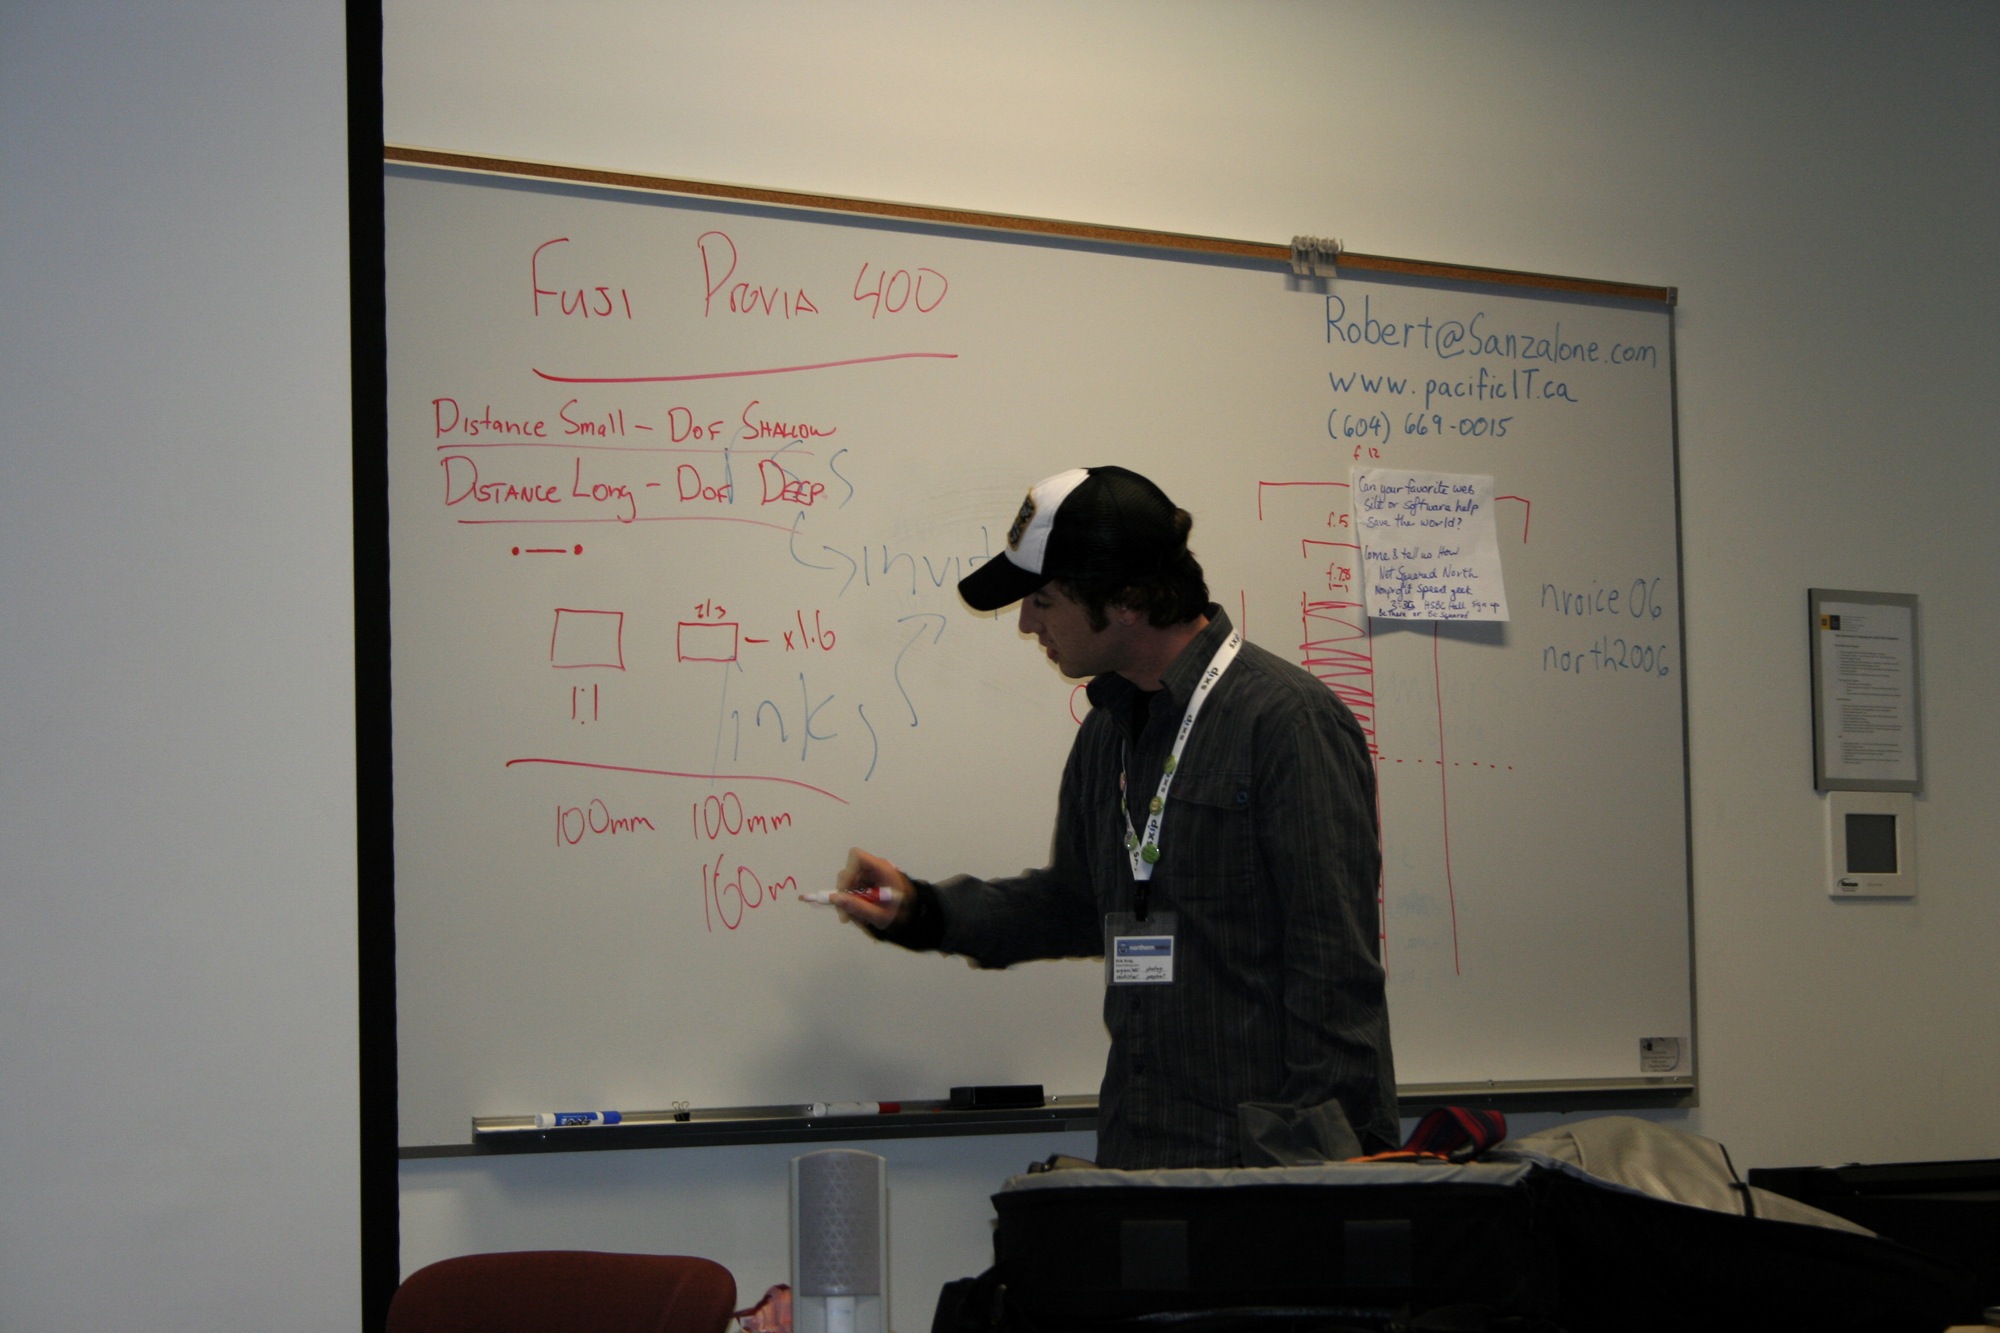
writing, vancouver, education, design, canada, lecture, northernvoice, kriskrug, kk, photocamp, presentation, northernvoice2006, moosecamp